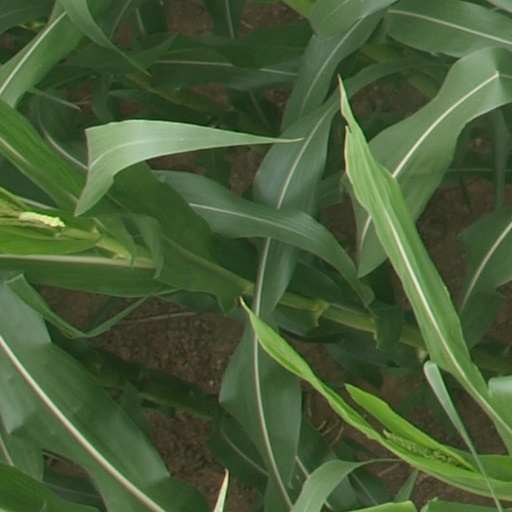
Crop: maize; corn